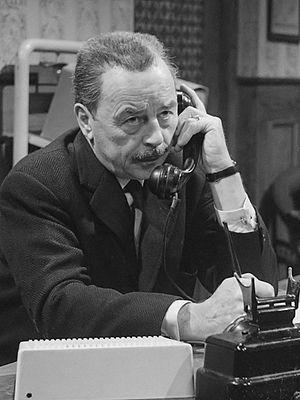
Le commissaire Jules Maigret est un personnage de fiction, protagoniste et héros de 75 romans policiers et 28 nouvelles de Georges Simenon, publiés entre 1931 et 1972.